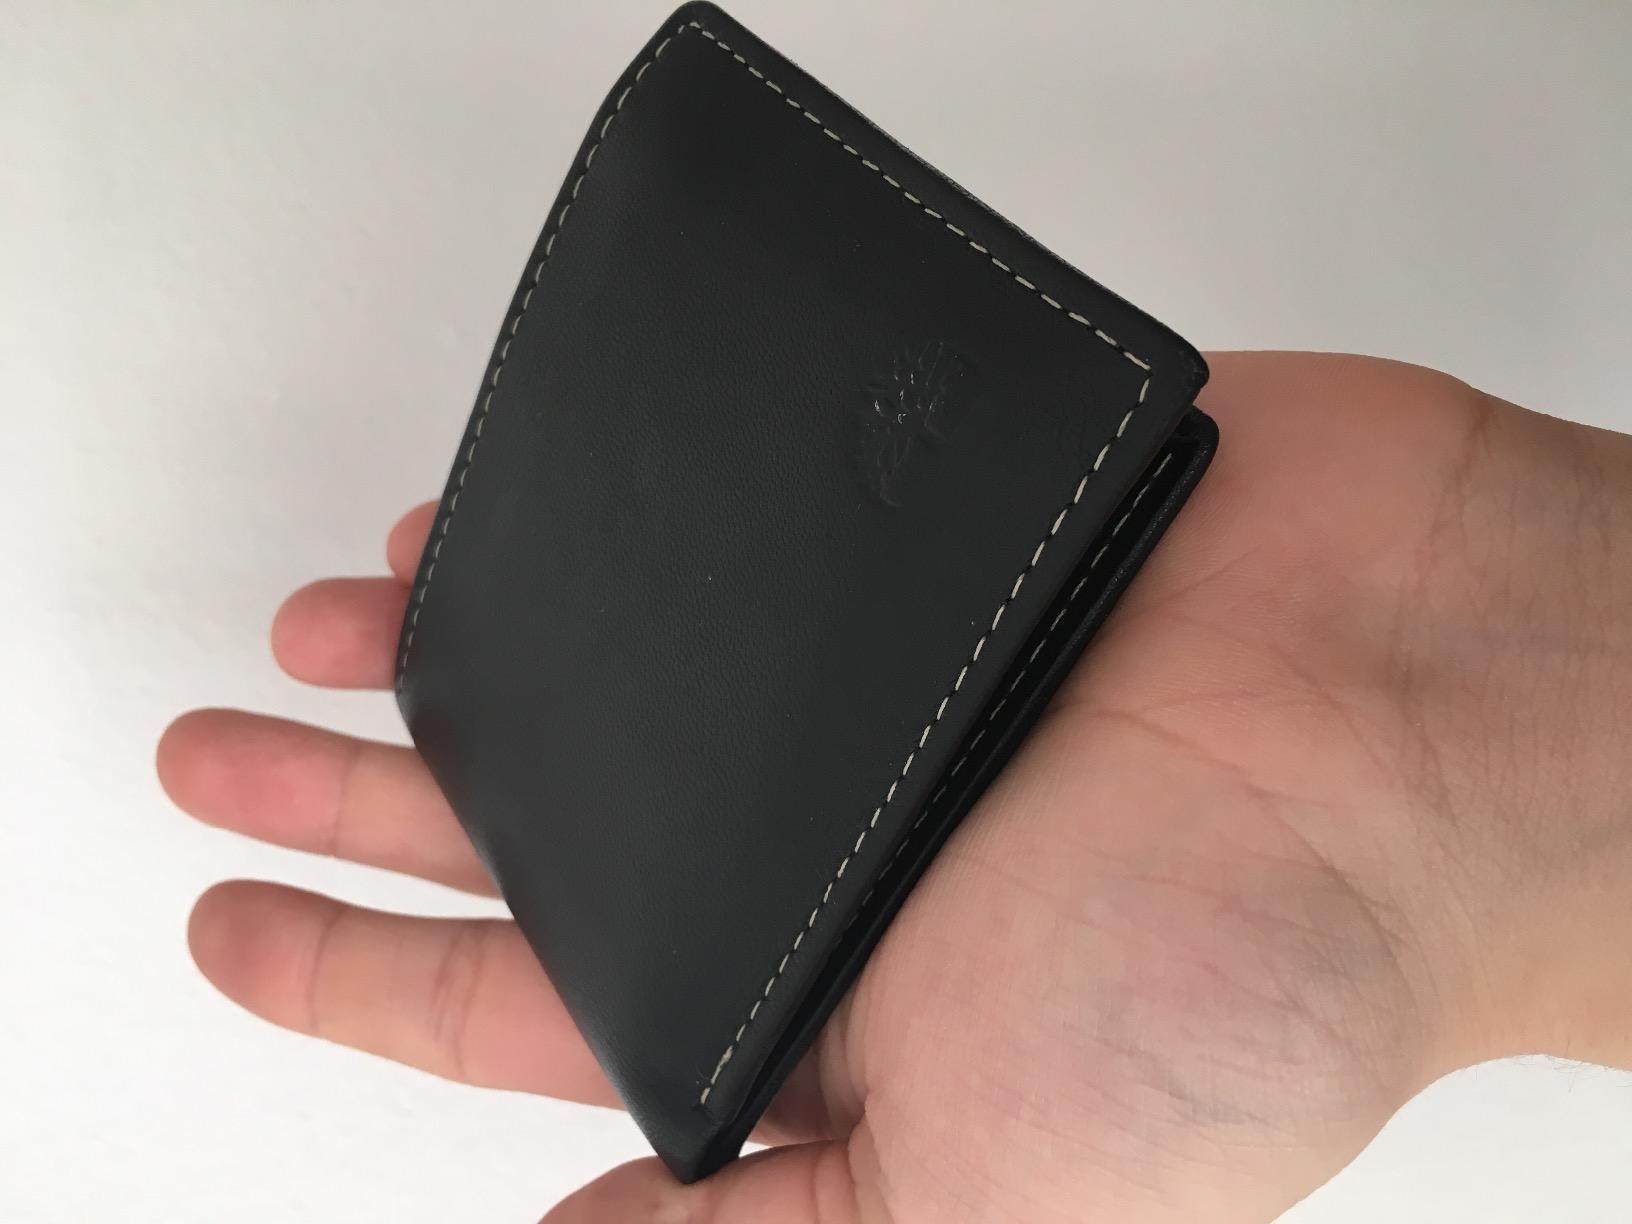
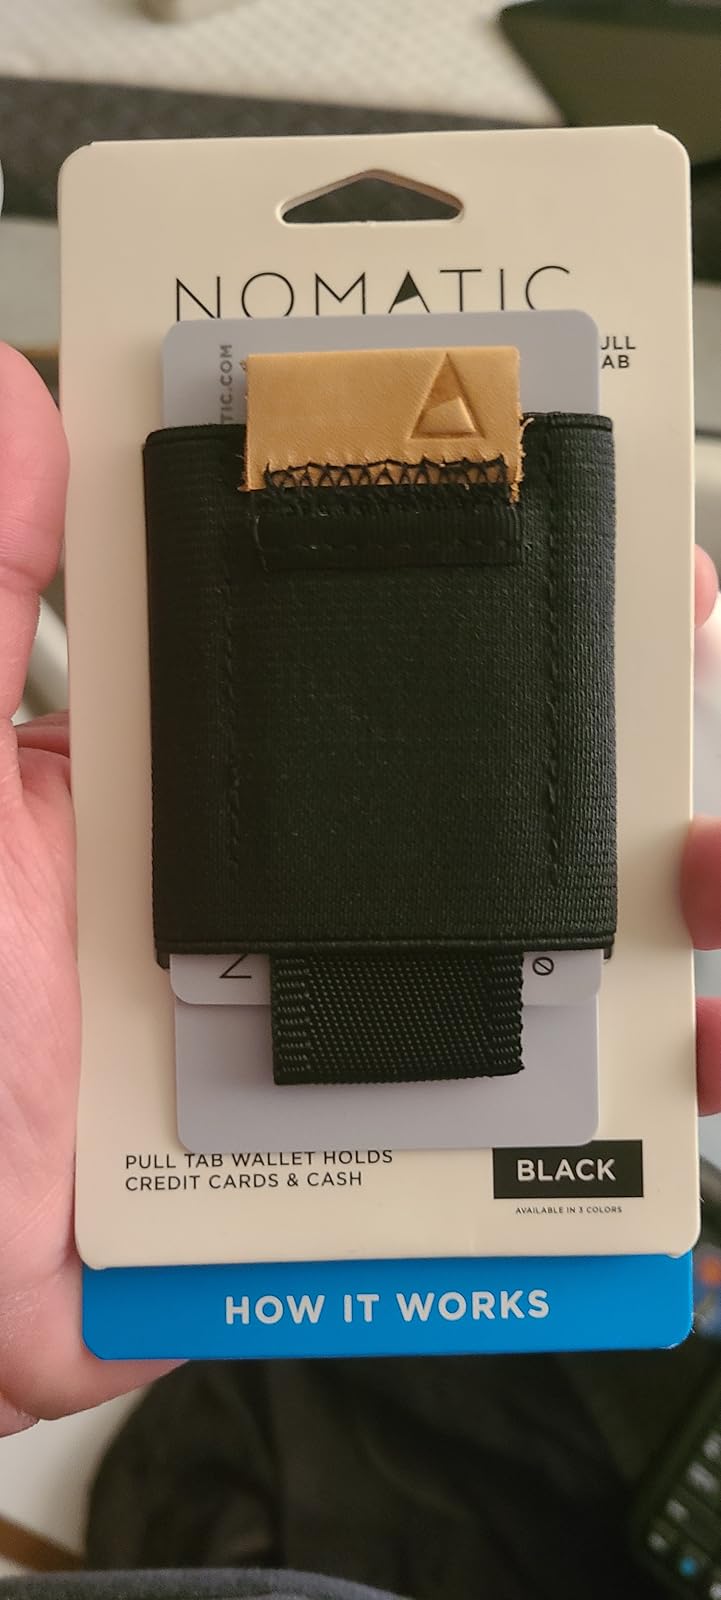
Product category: accessories_wallet
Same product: no